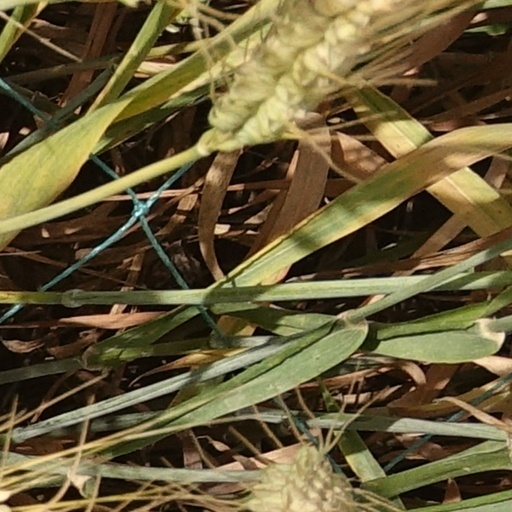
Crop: wheat